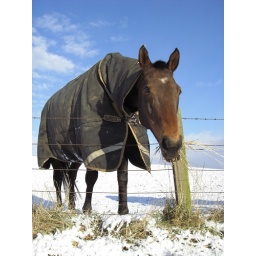
These were taken while out walking the dog in the Easter snow!